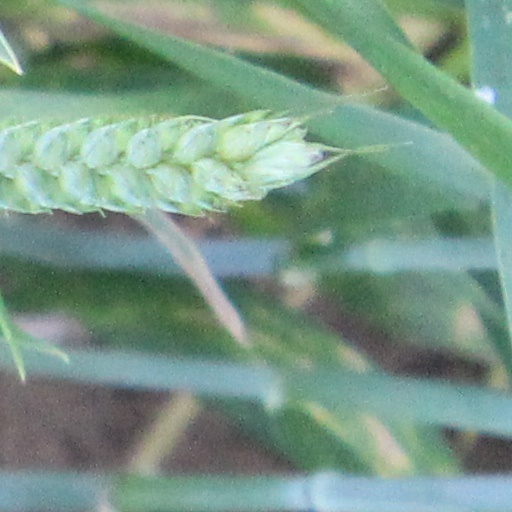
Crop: wheat